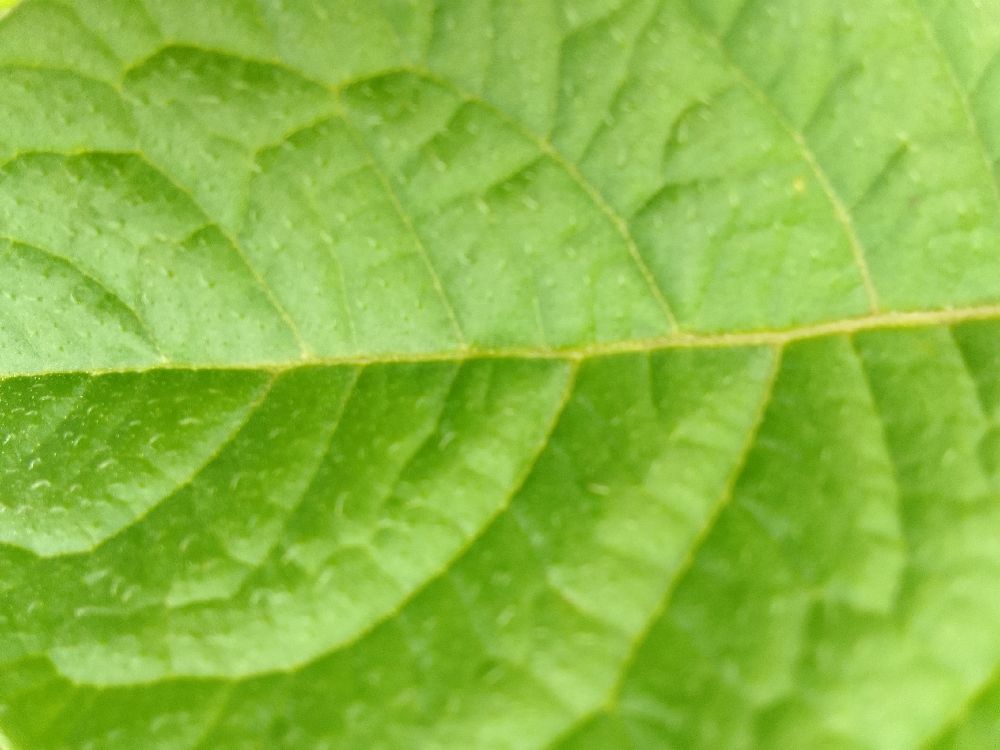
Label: Healthy